Đỗ Hoàng Điềm

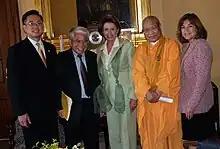
From the left: Do Hoang Diem, Nguyen Ngoc Bich of the National Congress of Vietnamese Americans, House Speaker Nancy Pelosi, prominent Buddhist leader Thich Giac Duc, and Congresswoman Loretta Sanchez.

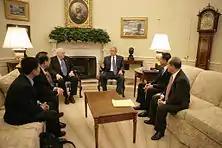
Việt Tân chairman Do Hoang Diem (2nd from right) meets with U.S. President George Bush and Vice President Dick Cheney on May 29, 2007 urging the president to increase pressure on Vietnam to respect human rights

On May 29, 2007, chairman Do Hoang Diem was invited by US president George W. Bush together with three other Vietnamese-American activists to the White House on a meeting about Vietnam's increasingly harsh treatment of anti-government activists and an upcoming visit by Vietnam's president Nguyen Minh Triet to the United States. During the 45-minute meeting, Do Hoang Diem urged the president to increase pressure on Vietnam to respect human rights and asked for the United States to support openly democratic forces to bring change to Hanoi. During Nguyen Minh Triet's visit to the US, Do Hoang Diem also met with House Speaker Nancy Pelosi shortly before her meeting with the Vietnamese president to stress the importance of raising the issue of Vietnam's poor human rights record.